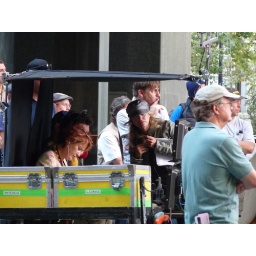
Trauma the new NBC TV show filming in San Francisco at Bush and Sansome street